Frankfurt Radio Symphony

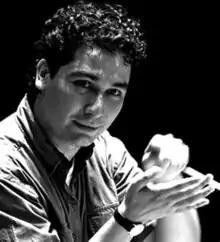
Andres Orozco Estrada

In December 2019, the orchestra announced the appointment of Alain Altinoglu as its next chief conductor, effective with the 2021–2022 season, with an initial contract of three years. In May 2023, the Hessischer Rundfunk announced an extension of Altinoglu's contract as the orchestra's chief conductor through the 2027–2028 season. Altinoglu's first years were accentuated by his commitment for French repertoire. Program focus of the 2023–2024 season was "Nature & Earth". , a Shostakovich cycle is ongoing. In November 2024, the orchestra's YouTube channel reached 500,000 subscribers.